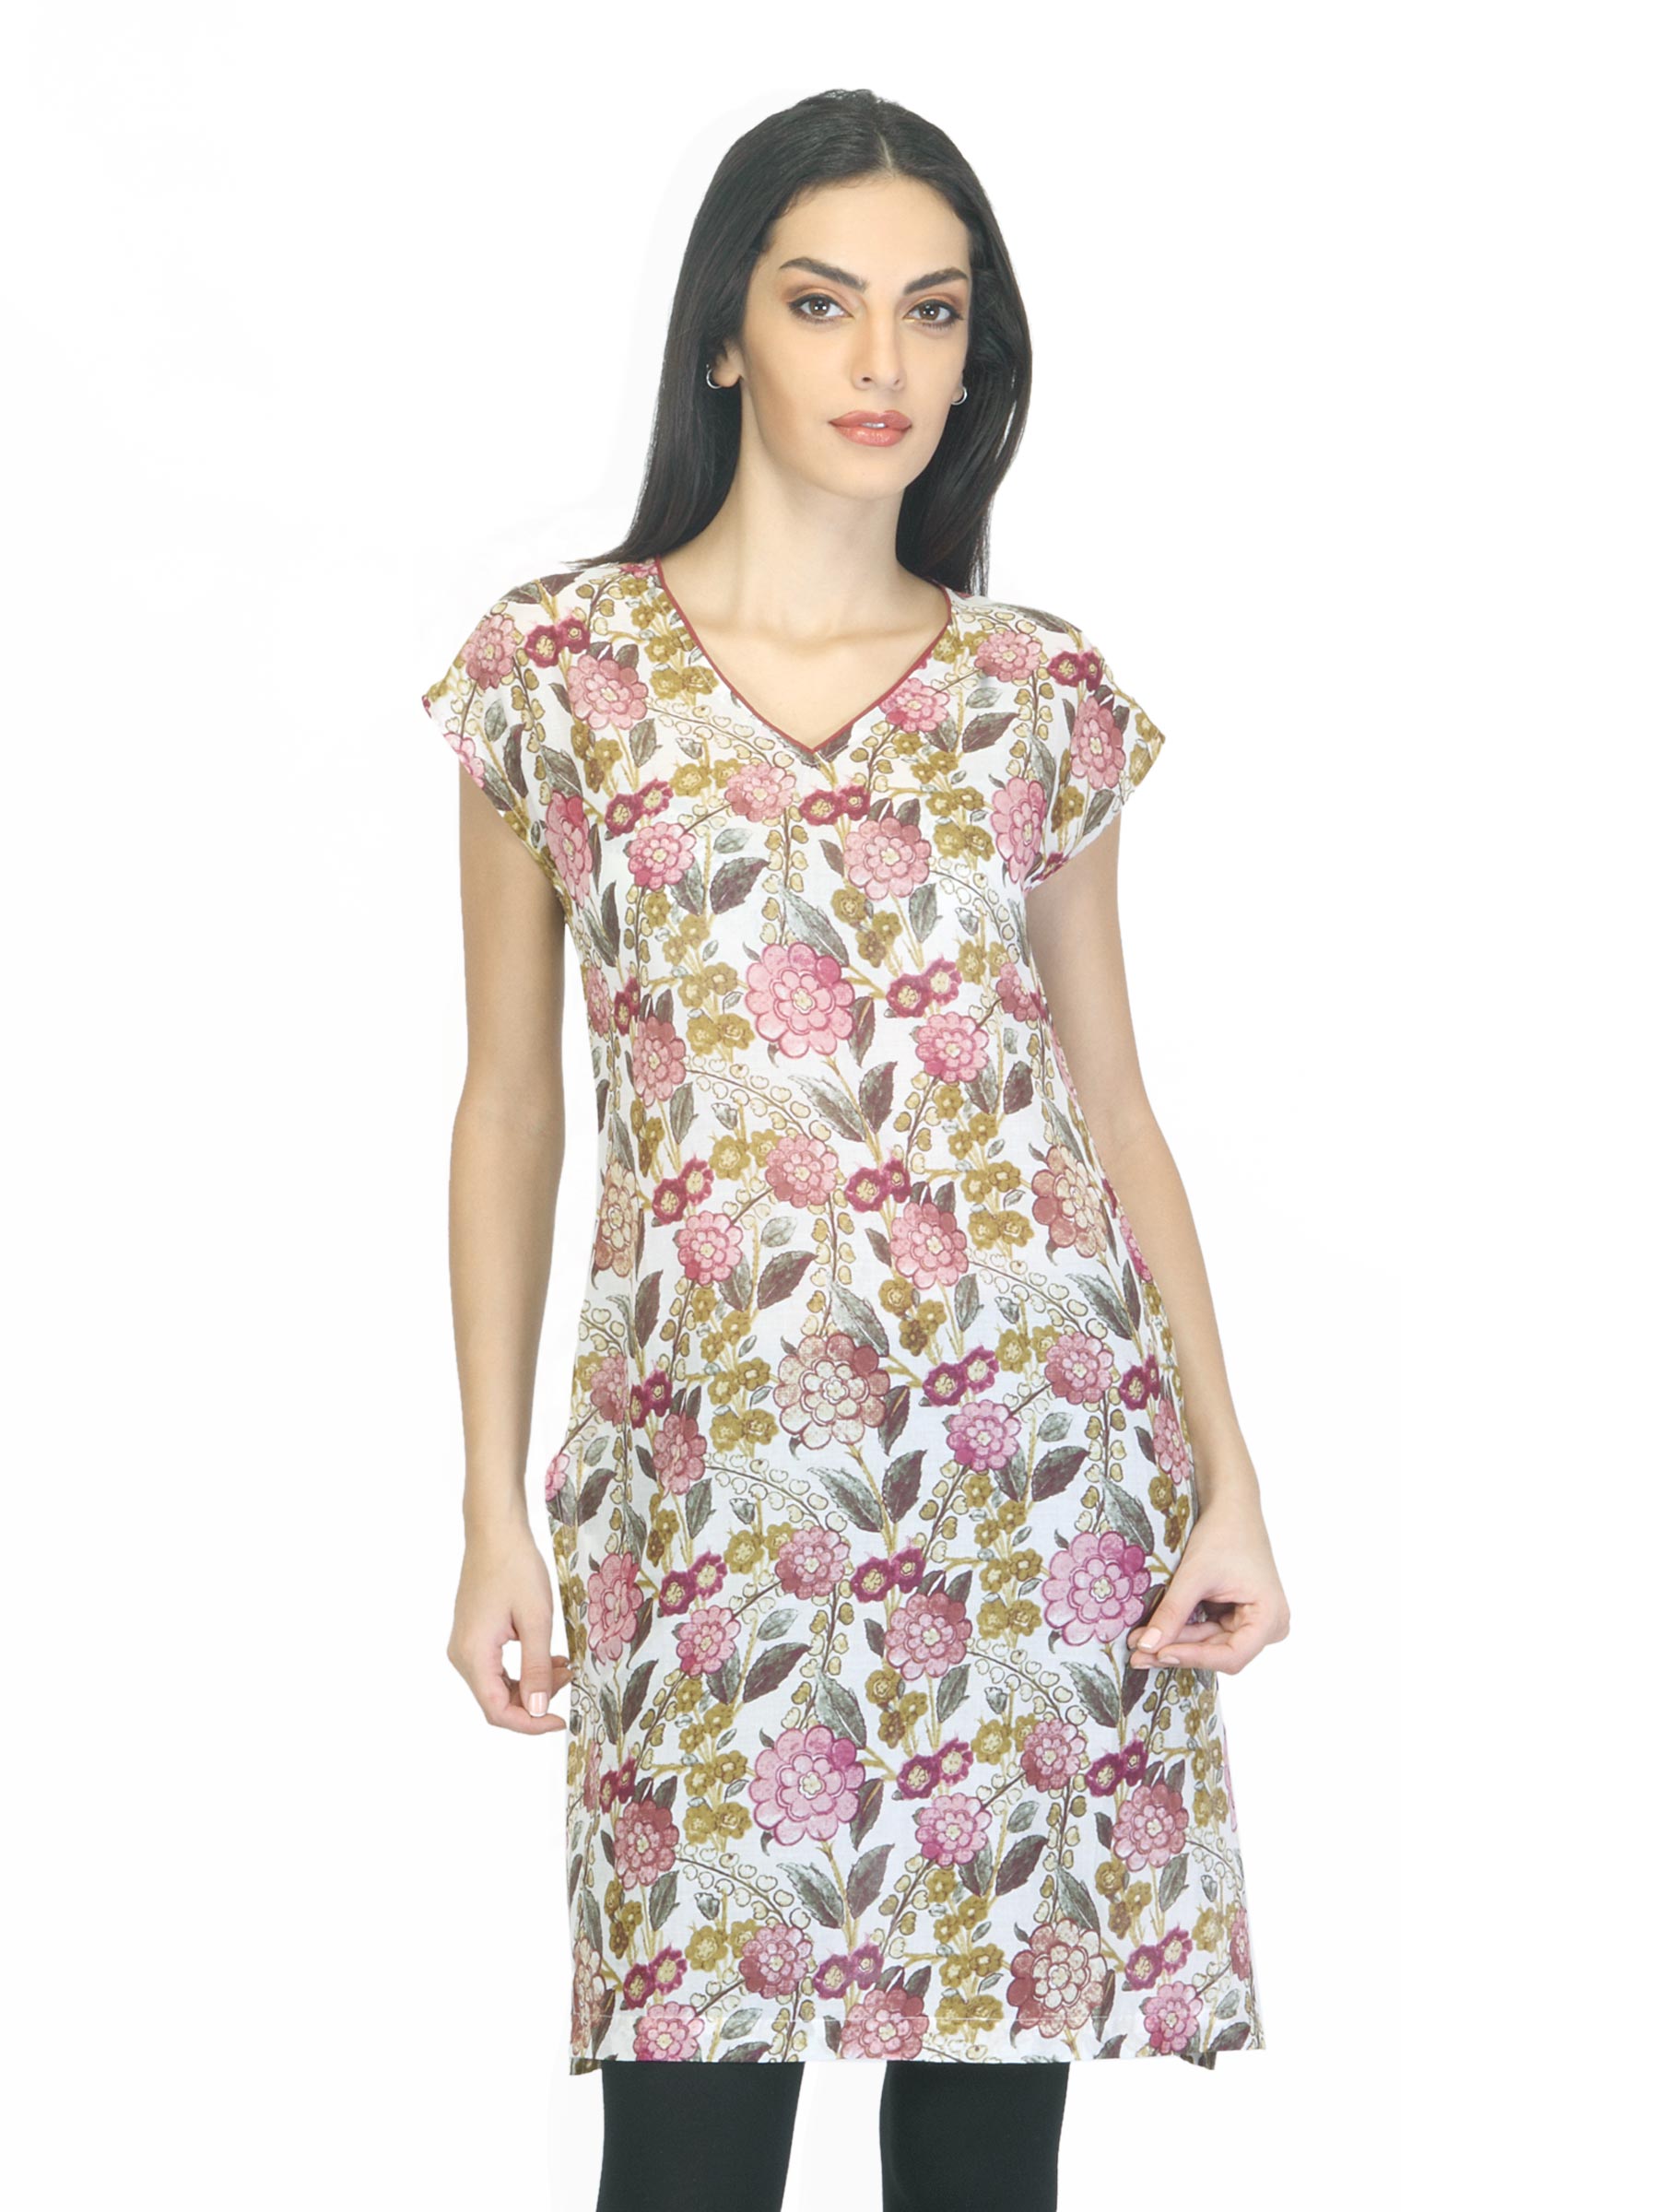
W Women Printed Purple Kurta
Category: Apparel / Topwear / Kurtas
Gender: Women
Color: Purple
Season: Summer 2012
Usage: Ethnic